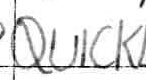
Label: quickly